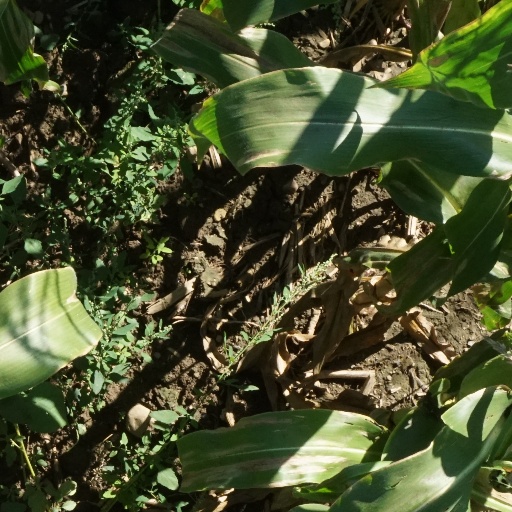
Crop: maize; corn